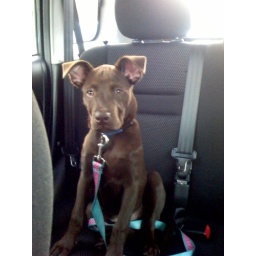
Chloe sits like a person in the car